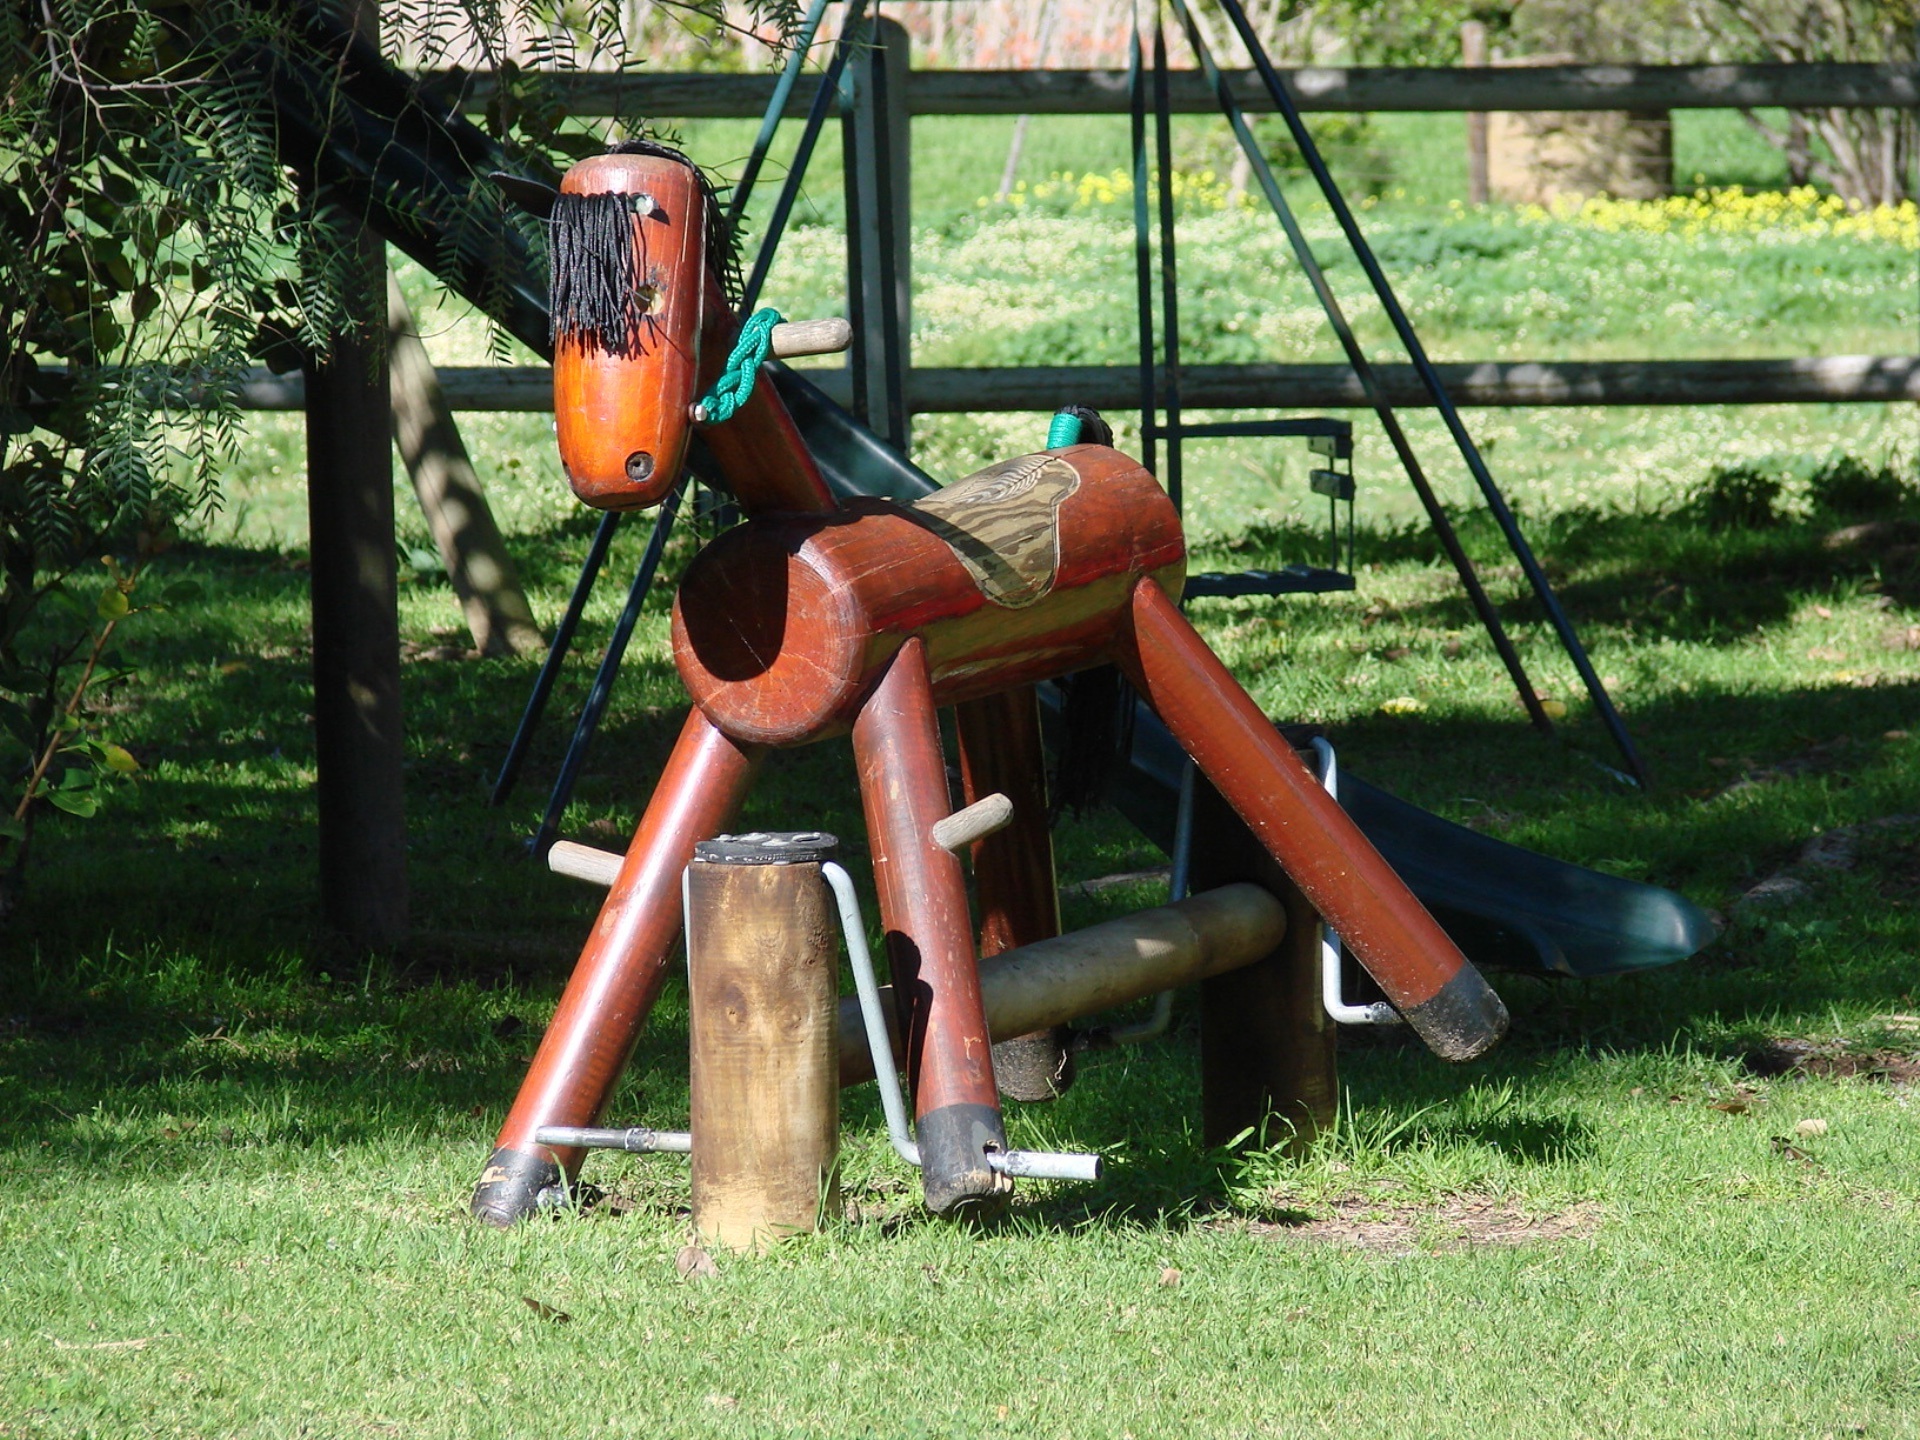
play, horse, child, ride, toy, childhood, sculpture, fun, pony, playground, wooden, rocking horse, outdoor play equipment